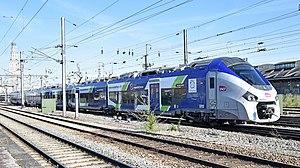
B 84701/02 (84701L) à Amiens
Cette liste recense les éléments du parc des Régiolis, matériel roulant de la Société nationale des chemins de fer français circulant depuis 2014 sur le réseau TER français ainsi que le réseau express régional transfrontalier Léman Express.
Le TER Hauts-de-France est le réseau de Transport express régional de la région Hauts-de-France.